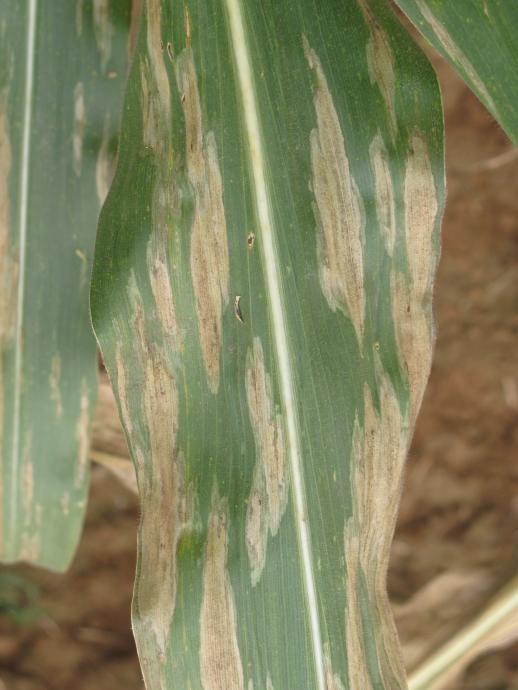
Plant: Corn
Disease: corn northern leaf blight